Stanley E. Trauth

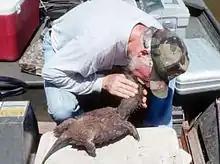
Stan Trauth provides mouth-to-nose resuscitation to an alligator snapping turtle ("Macrochelys temminickii").

Trauth's work with his student Benjamin A. Wheeler and University of Florida professor Max Nickerson, on the federally endangered Ozark hellbender ("Cryptobranchus alleganiensis") was important in its obtaining protection under the U.S. Endangered Species Act of 1972. Trauth has surveyed populations of this species in Arkansas and Missouri. His studied the alligator snapping turtle ("Macrochelys temminickii") for over 20 years. He led captive rearing programs for these species with the U.S. Fish and Wildlife Service's Mammoth Spring Fish Hatchery and the Arkansas State fish Hatchery in Mammoth Spring, Arkansas. Trauth led the first inventories of amphibians and reptiles of the Arkansas Post National Memorial, George Washington Carver National Memorial, Wilson's Creek National Battlefield, and Ozark National Scenic Waterways for the National Park Service and United States Geological Survey. Inventory work such as these provide the baseline population and community information on which to base future management decisions. His study on fire ant predation of lizard eggs was among the first. His work with Joseph Milanovich (Loyola University [Chicago]), David Saugey (US Forest Service) and Robyn Jordan demonstrated that climate change could have severe impacts on terrestrial populations. His work with Dr. Joy Trauth and Malcolm L. McCallum showed that Illinois chorus frogs ("Pseudacris illinoesis") were experiencing a severe range contraction, largely due to changed land use policies connected to US Environmental Protection Agency's Best Management Practices for controlling runoff on farm fields in Arkansas.